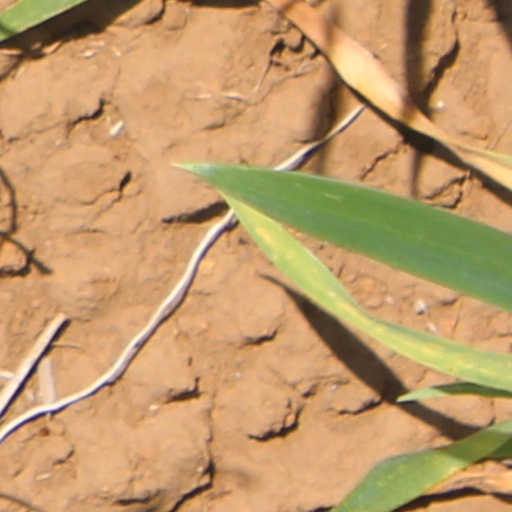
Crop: wheat